Hanlan's Point Beach

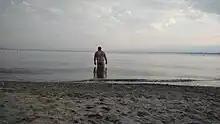
A naturist walking into the water at Hanlan's Point Beach

With the Lakeside Home for Children abandoned in the early 1930s and the vegetation growing alongside the new airport, two nodes at the far north and far south end of the beach emerged as places of queer refuge.